Easter Offensive

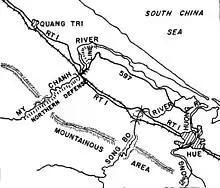
South Vietnamese northern defense line

On 1 April, South Vietnamese General Giai, ordered a withdrawal of the 3rd Division south of the Cửa Việt/Thach Han River in order for his troops to reorganize. The following morning, ARVN armoured elements held off a PAVN offensive briefly when the crucial Highway QL-1 bridge over the Cửa Việt River at Đông Hà was blown up by Capt. John Ripley, adviser to the 3rd Vietnamese Marine Battalion. The initial PAVN units were then joined by the 320B and 325C Divisions.